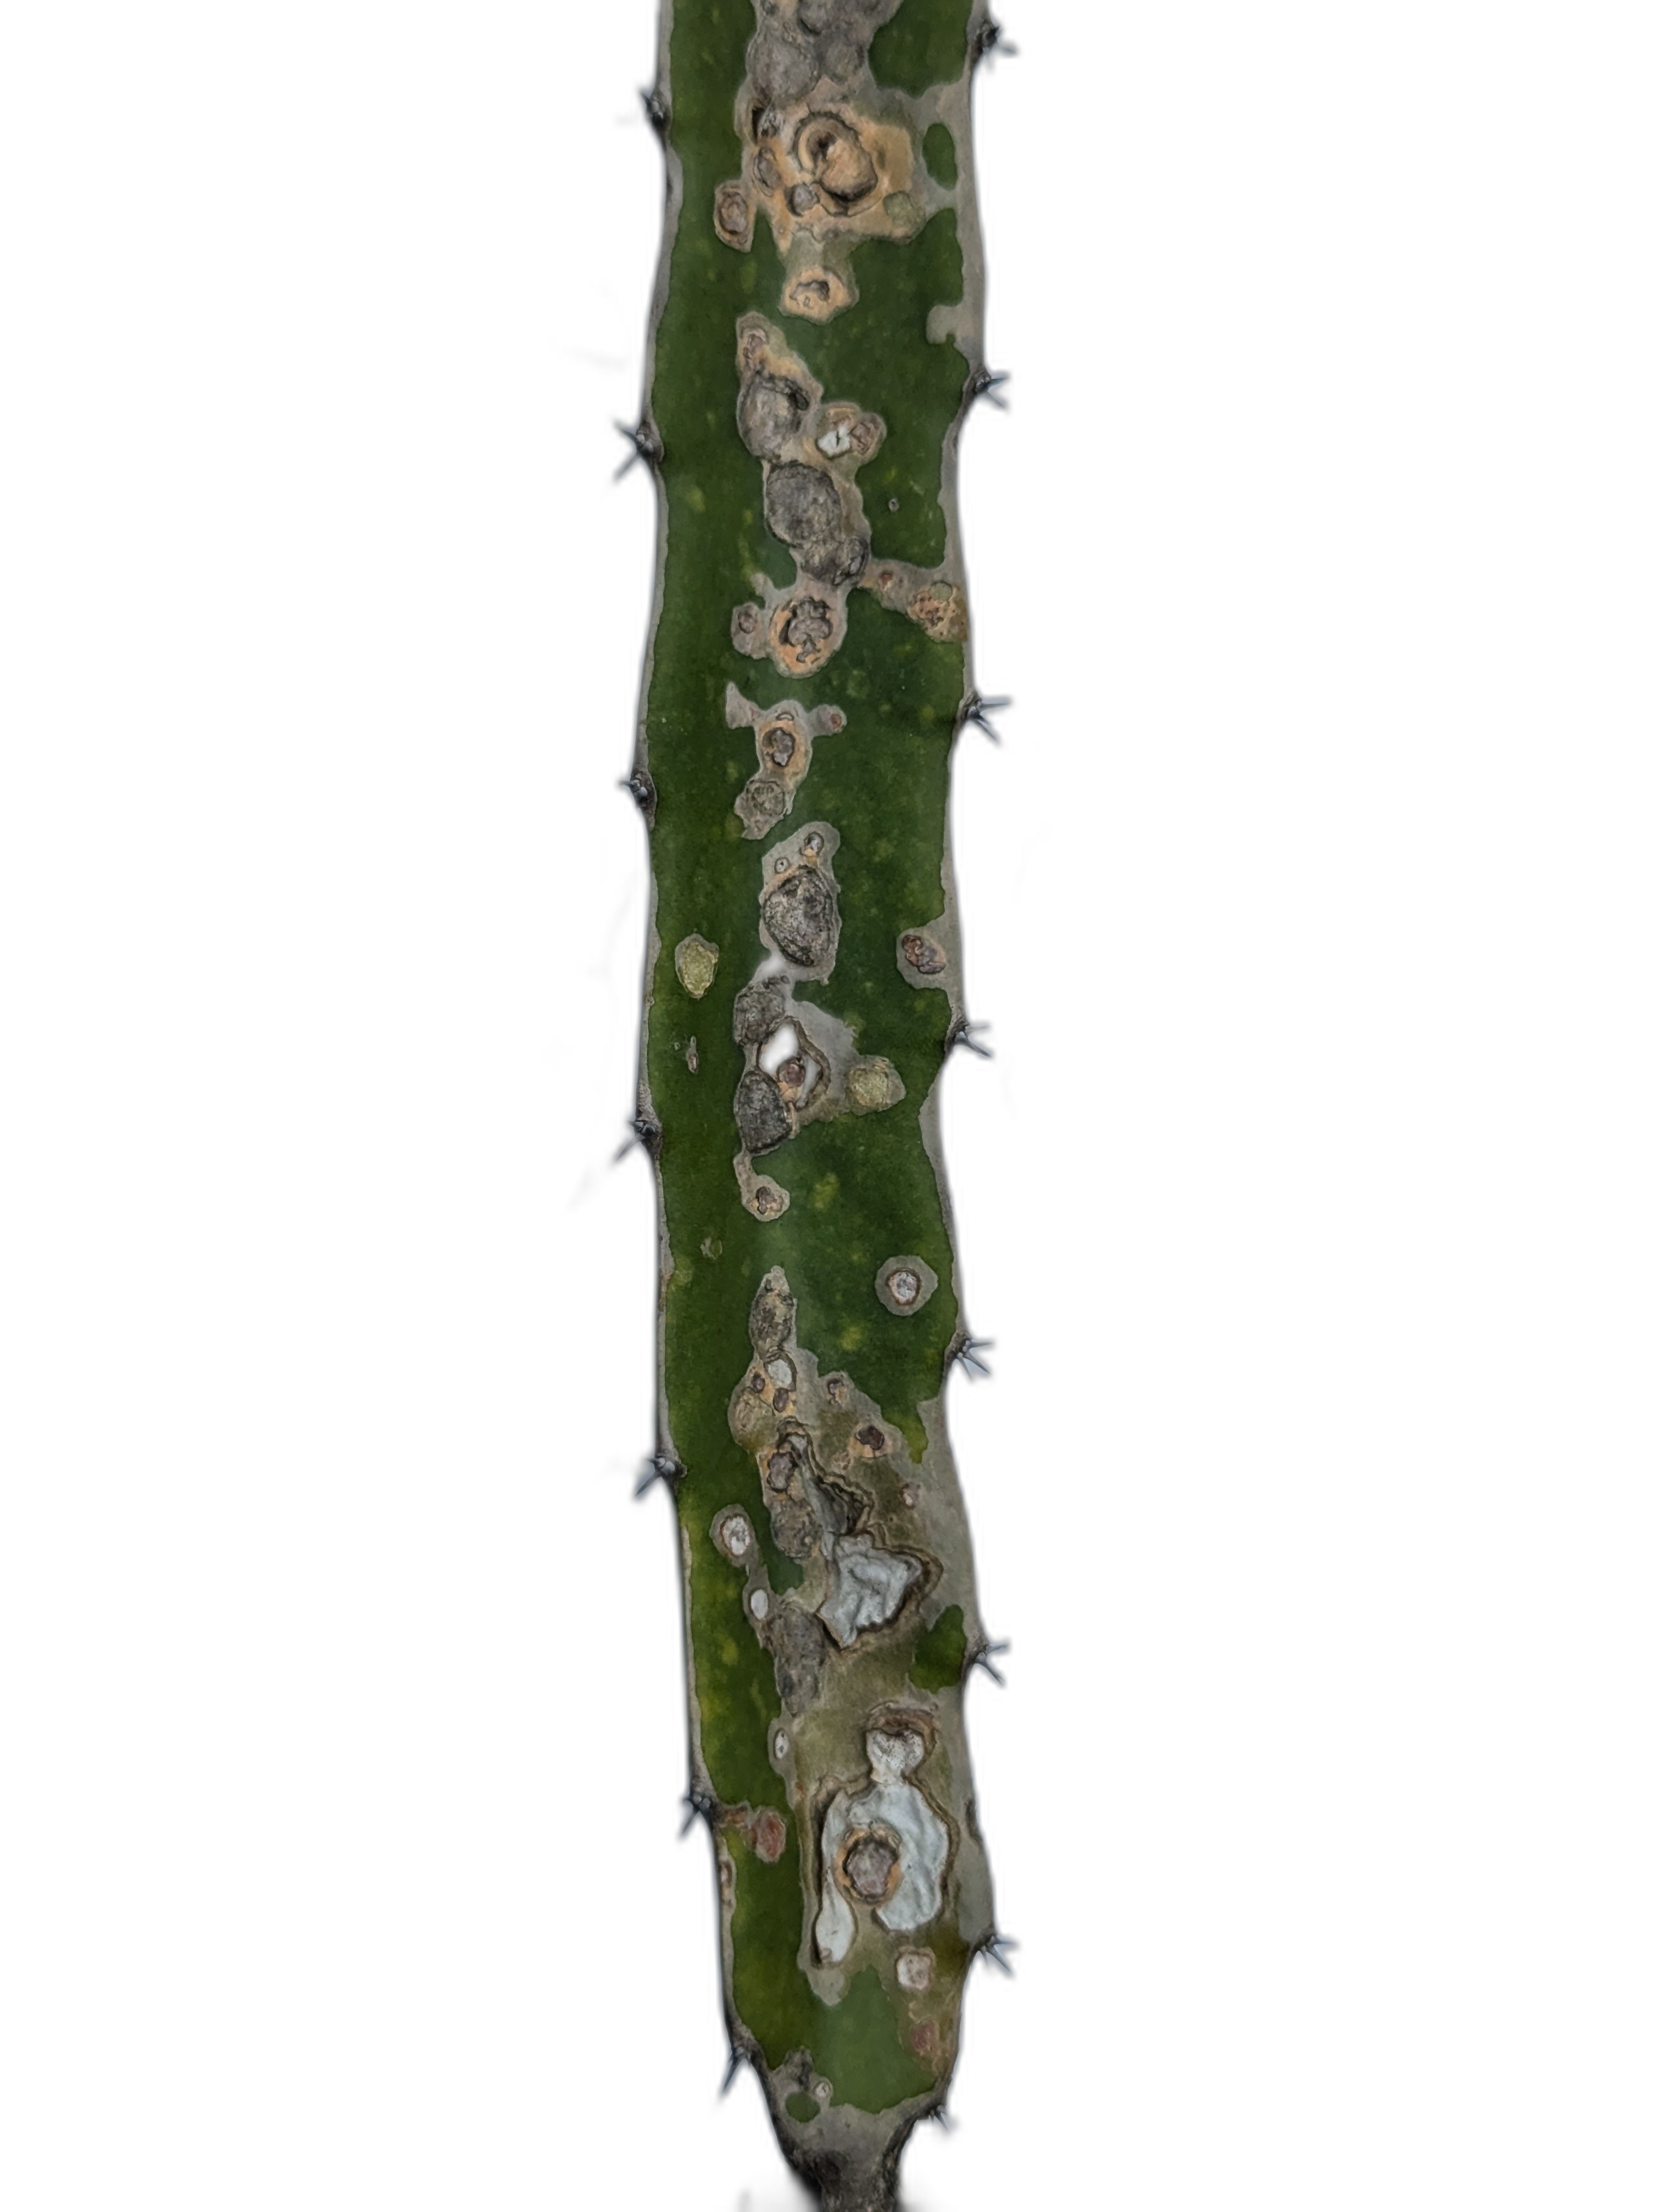
Label: Bad leaf